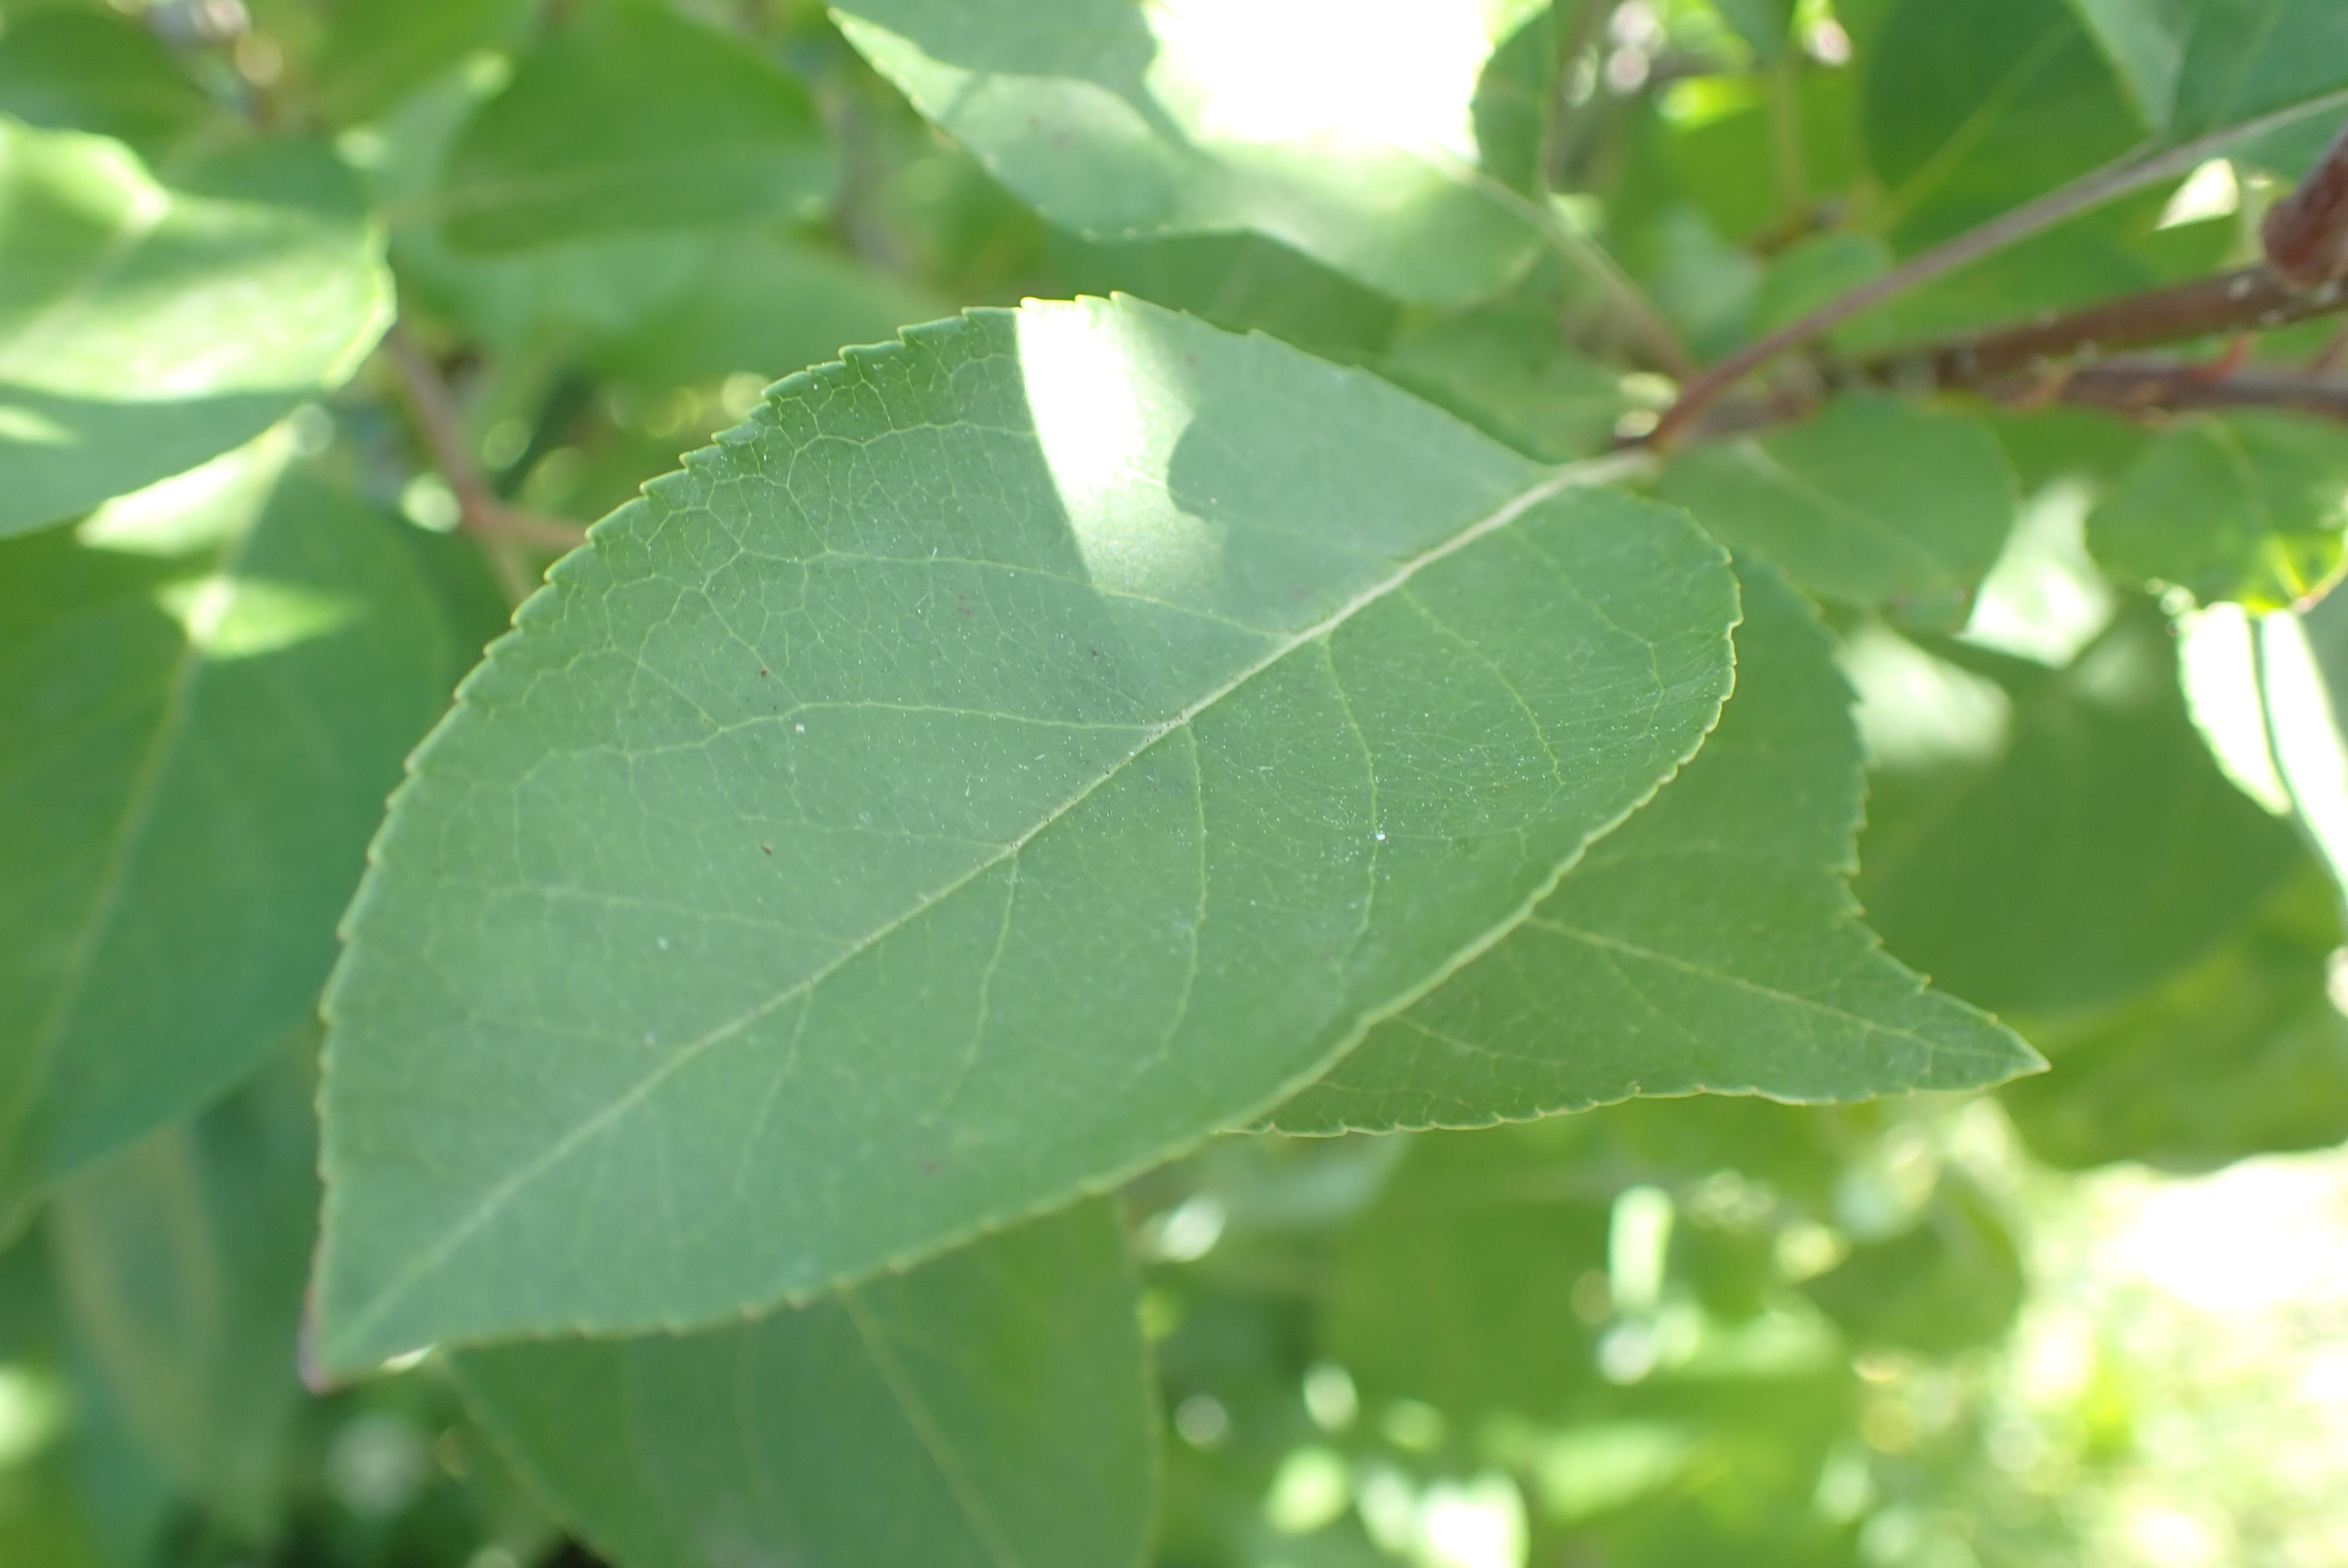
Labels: healthy